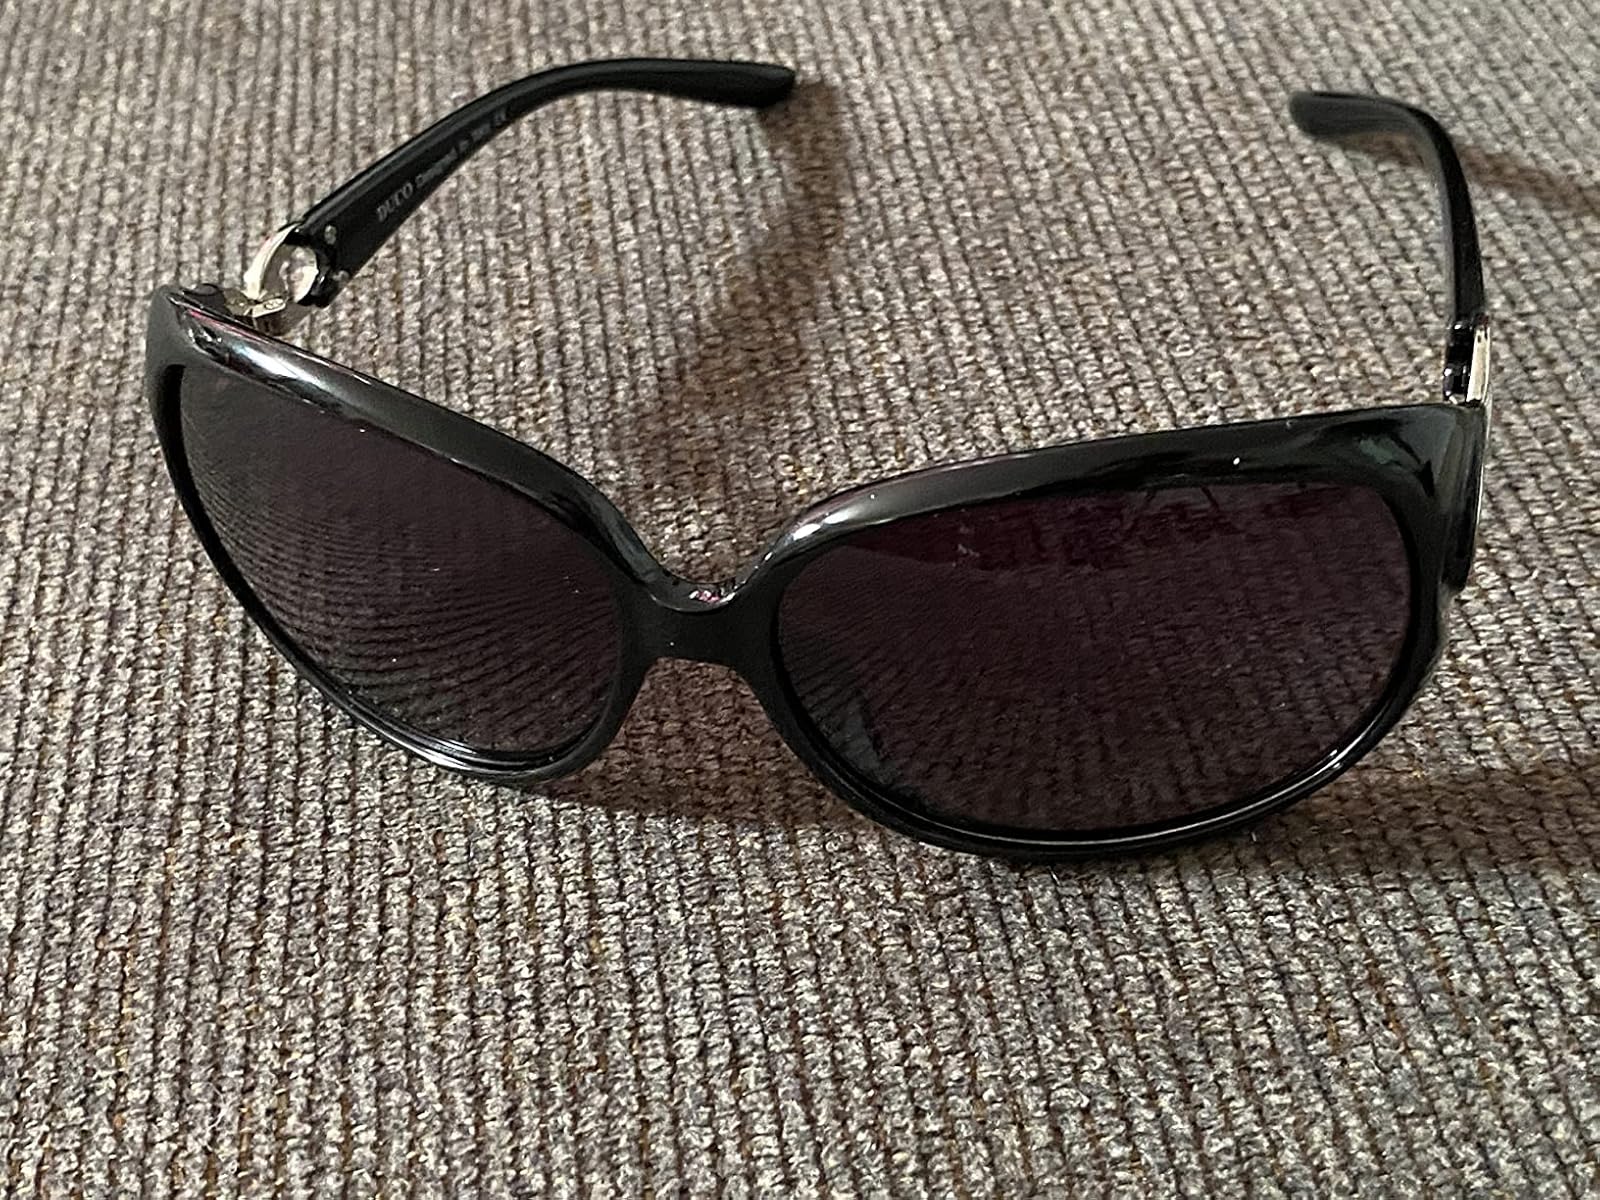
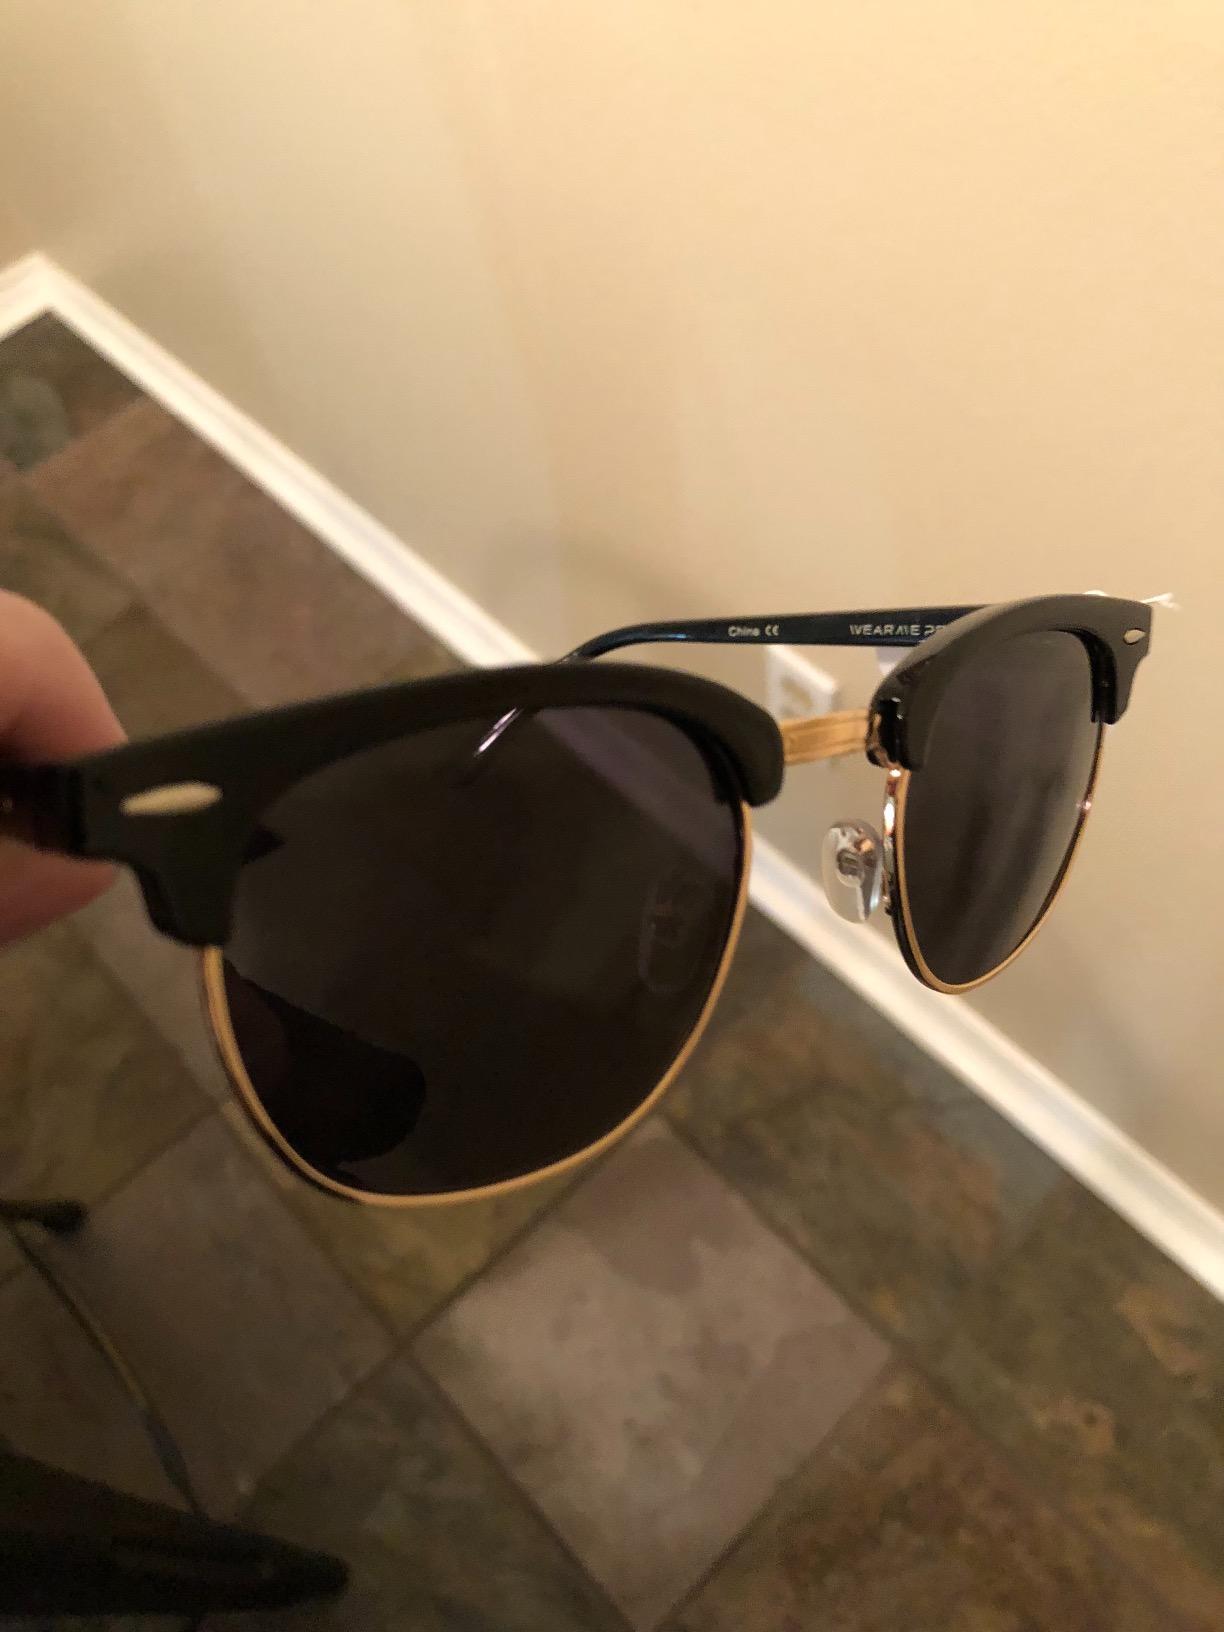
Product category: accessories_sunglasses
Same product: no